Taz Estuary

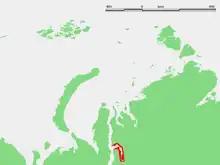
Location of the Taz Estuary

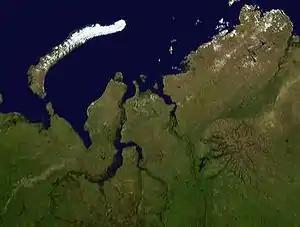
Satellite image of the Taz Estuary area

The Taz Estuary is a long gulf formed by the Taz River. It consists of a roughly long estuary that begins in the area of the settlement of Tazovsky and ends in the Gulf of Ob, which is connected with the Kara Sea. Its average width is about and it is one of the biggest estuaries in the world.